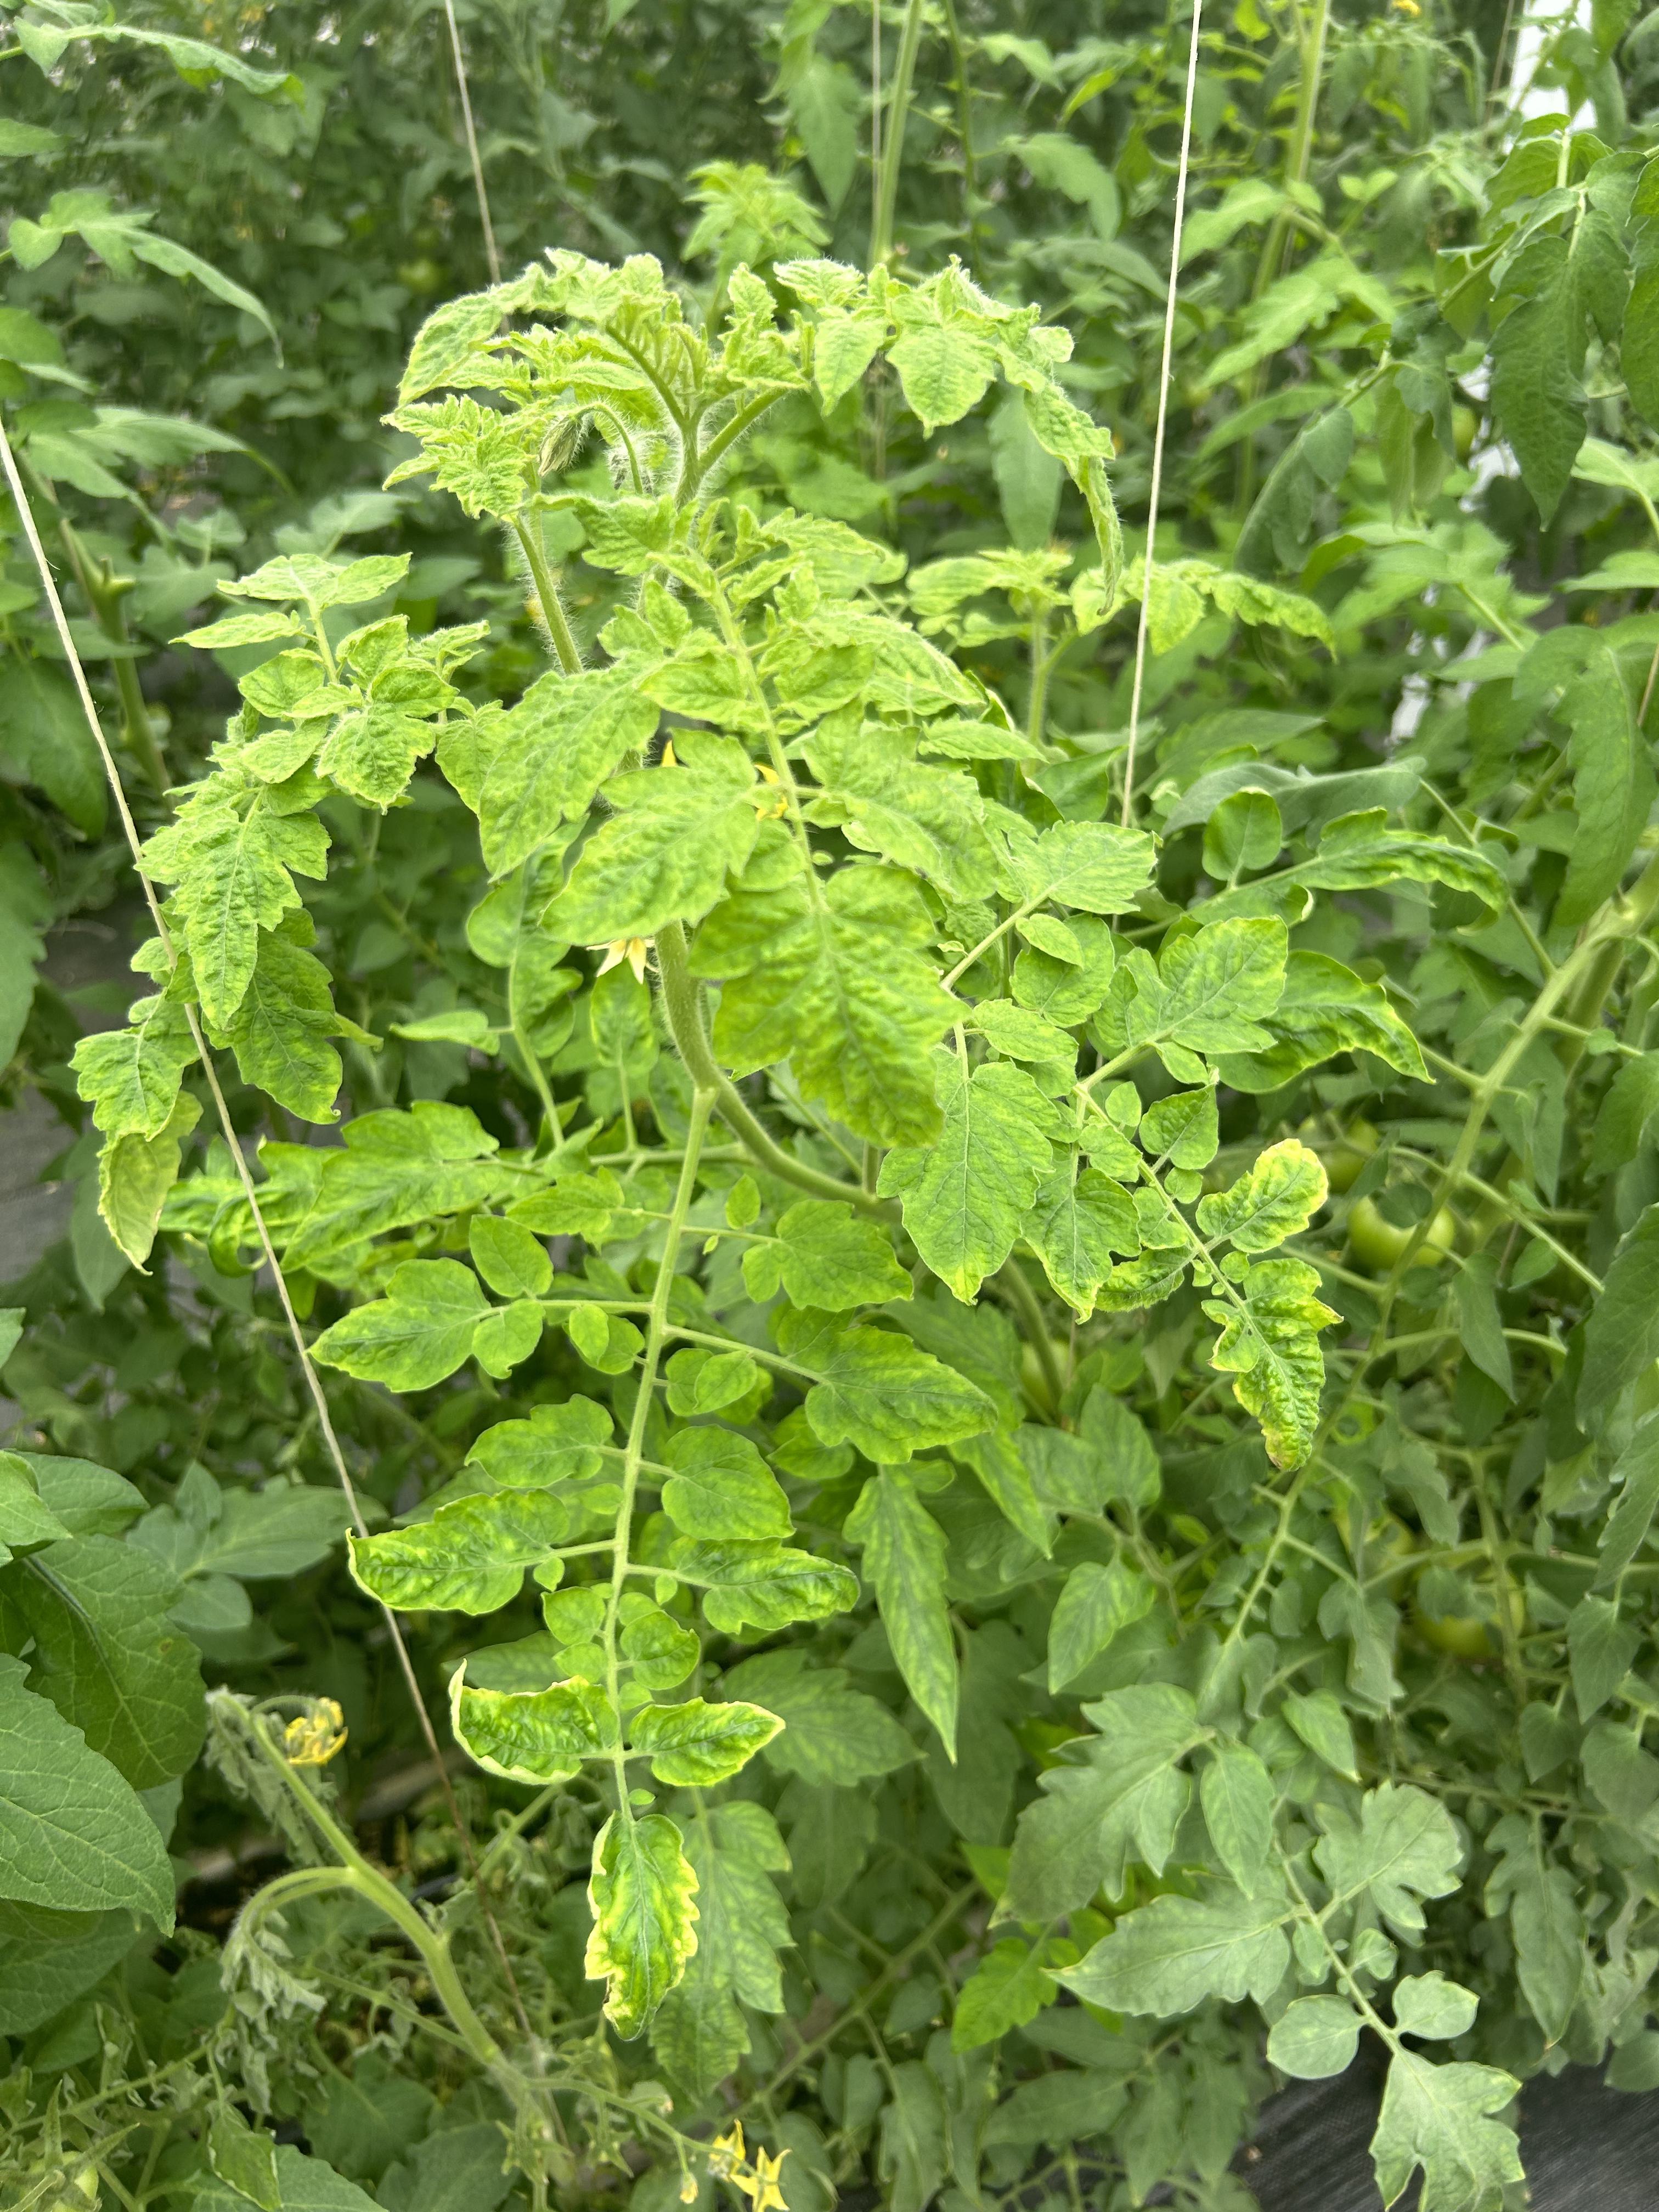
Disease: Viral